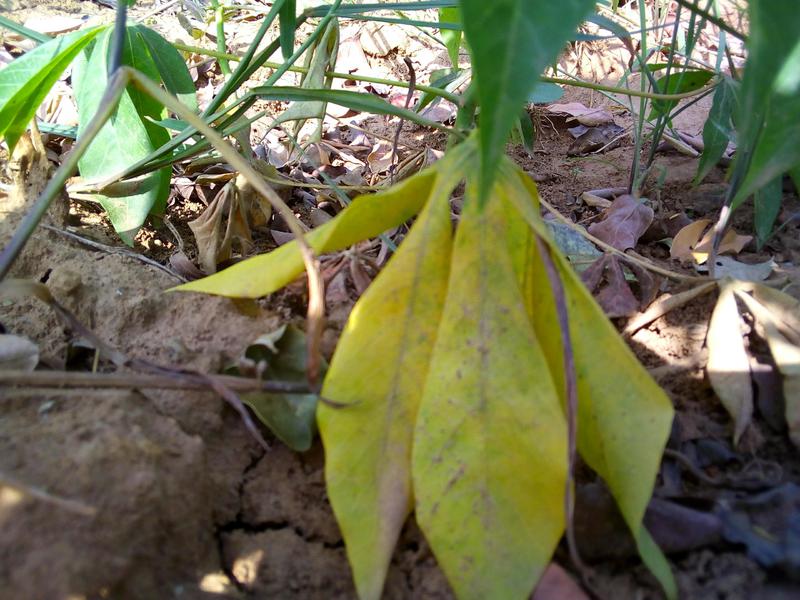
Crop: cassava
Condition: healthy